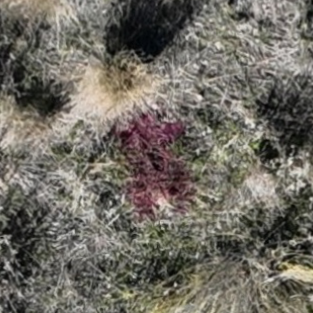
Month: october
Dye color: red
Dye concentration: high